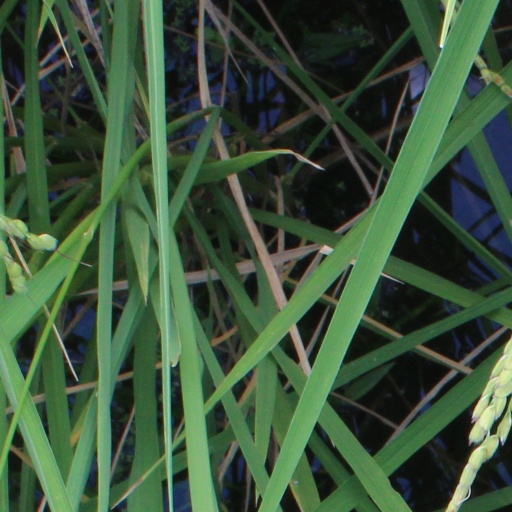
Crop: rice